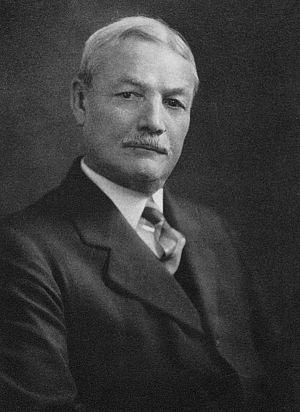
Charles McLean Andrews est un historien américain. Il est l'une des figures de l'historiographie portant sur l'histoire coloniale américaine. Auteur de très nombreux articles et ouvrages sur la question, il est l'un des chefs de fil du courant historiographique dit de l'Imperial school, qui se focalise sur l'importance de l'Empire britannique dans le processus colonial.